Karina Pankievich

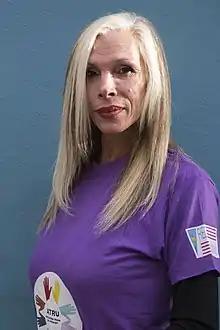
Karina Pankievich

Karina Pankievich is a Uruguayan trans rights activist. She is the president of Trans Association of Uruguay (Spanish: Asociación Trans del Uruguay, ATRU).